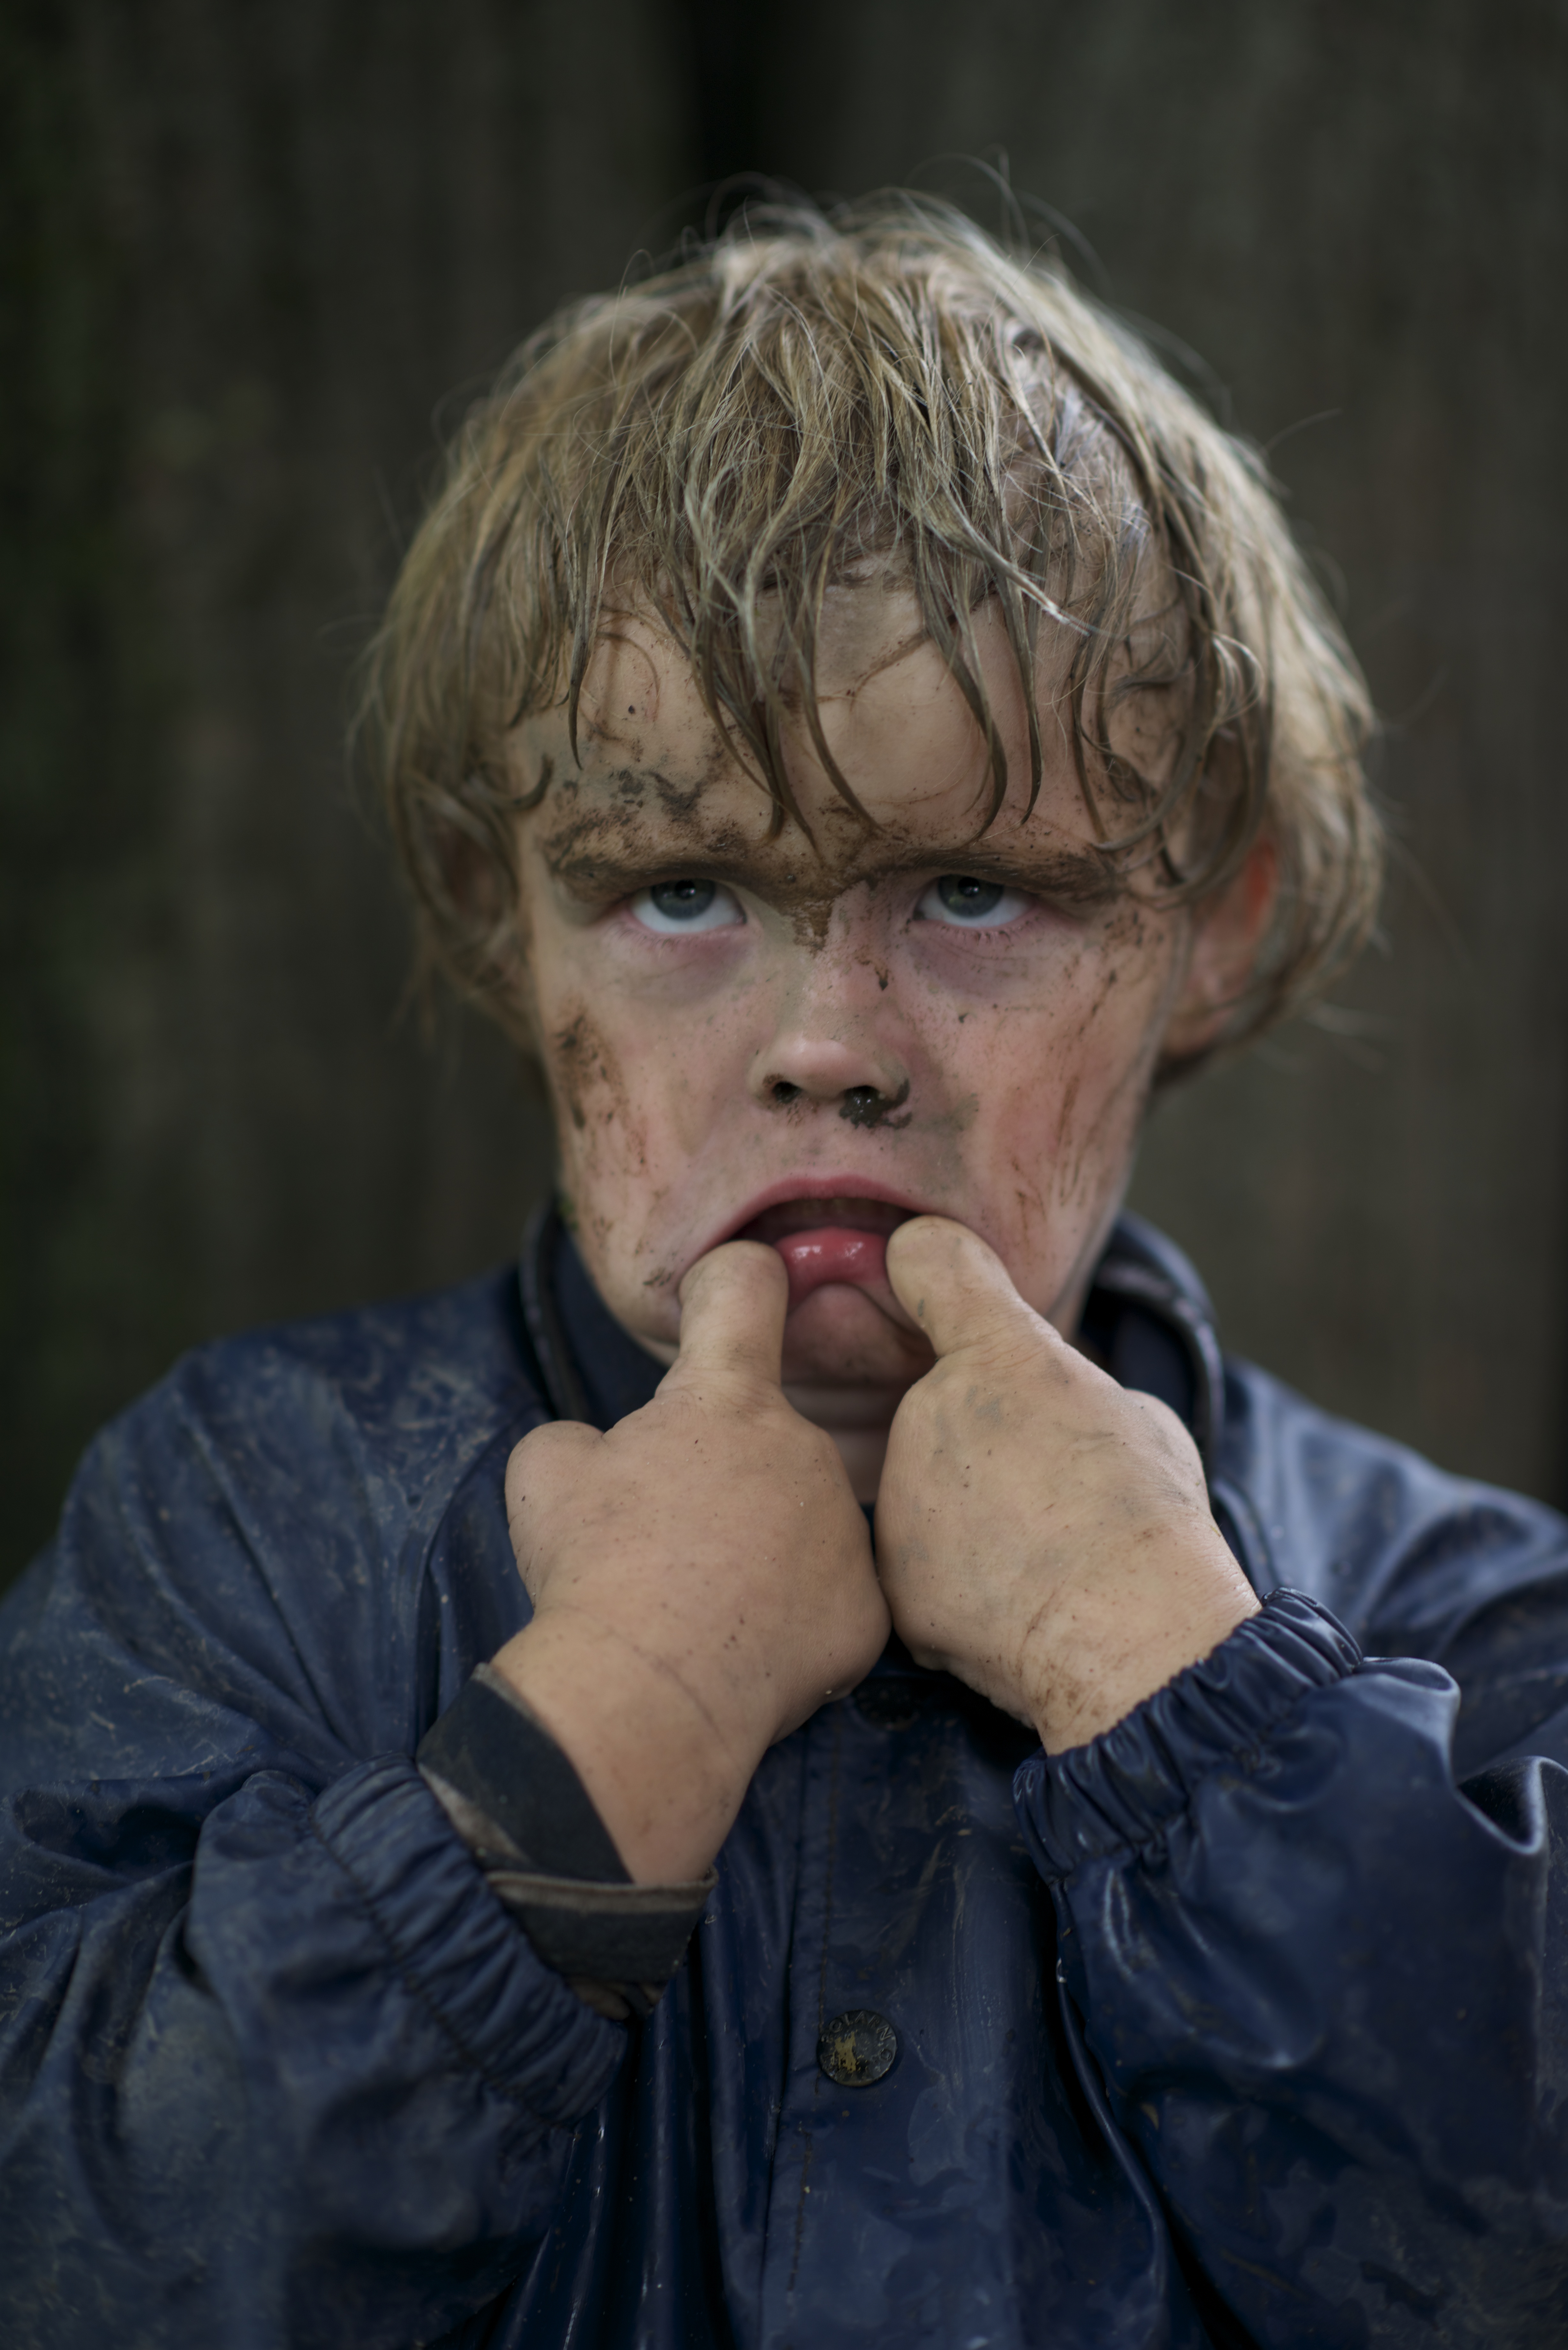
person, people, hair, boy, dark, portrait, mud, human, dirty, dude, blue, nikon, nose, pose, funny, e, d800, norway, oslo, dangerous, portrayal, insane, him, expresison, chin